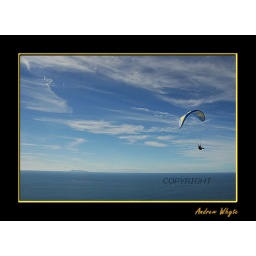
A Paraglider soars above Mt Maunganui near Tauranga New Zealand. Bathed in blue sky and ocean